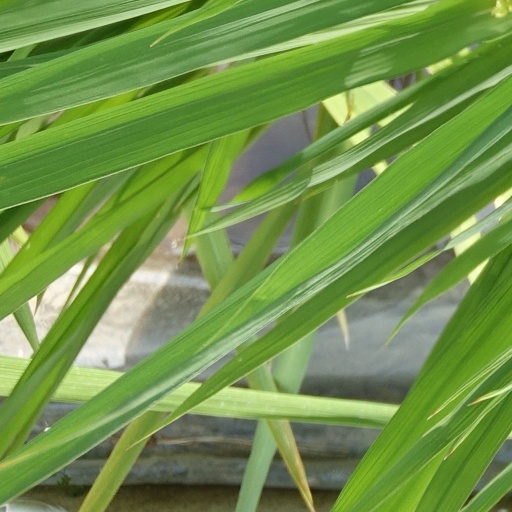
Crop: rice